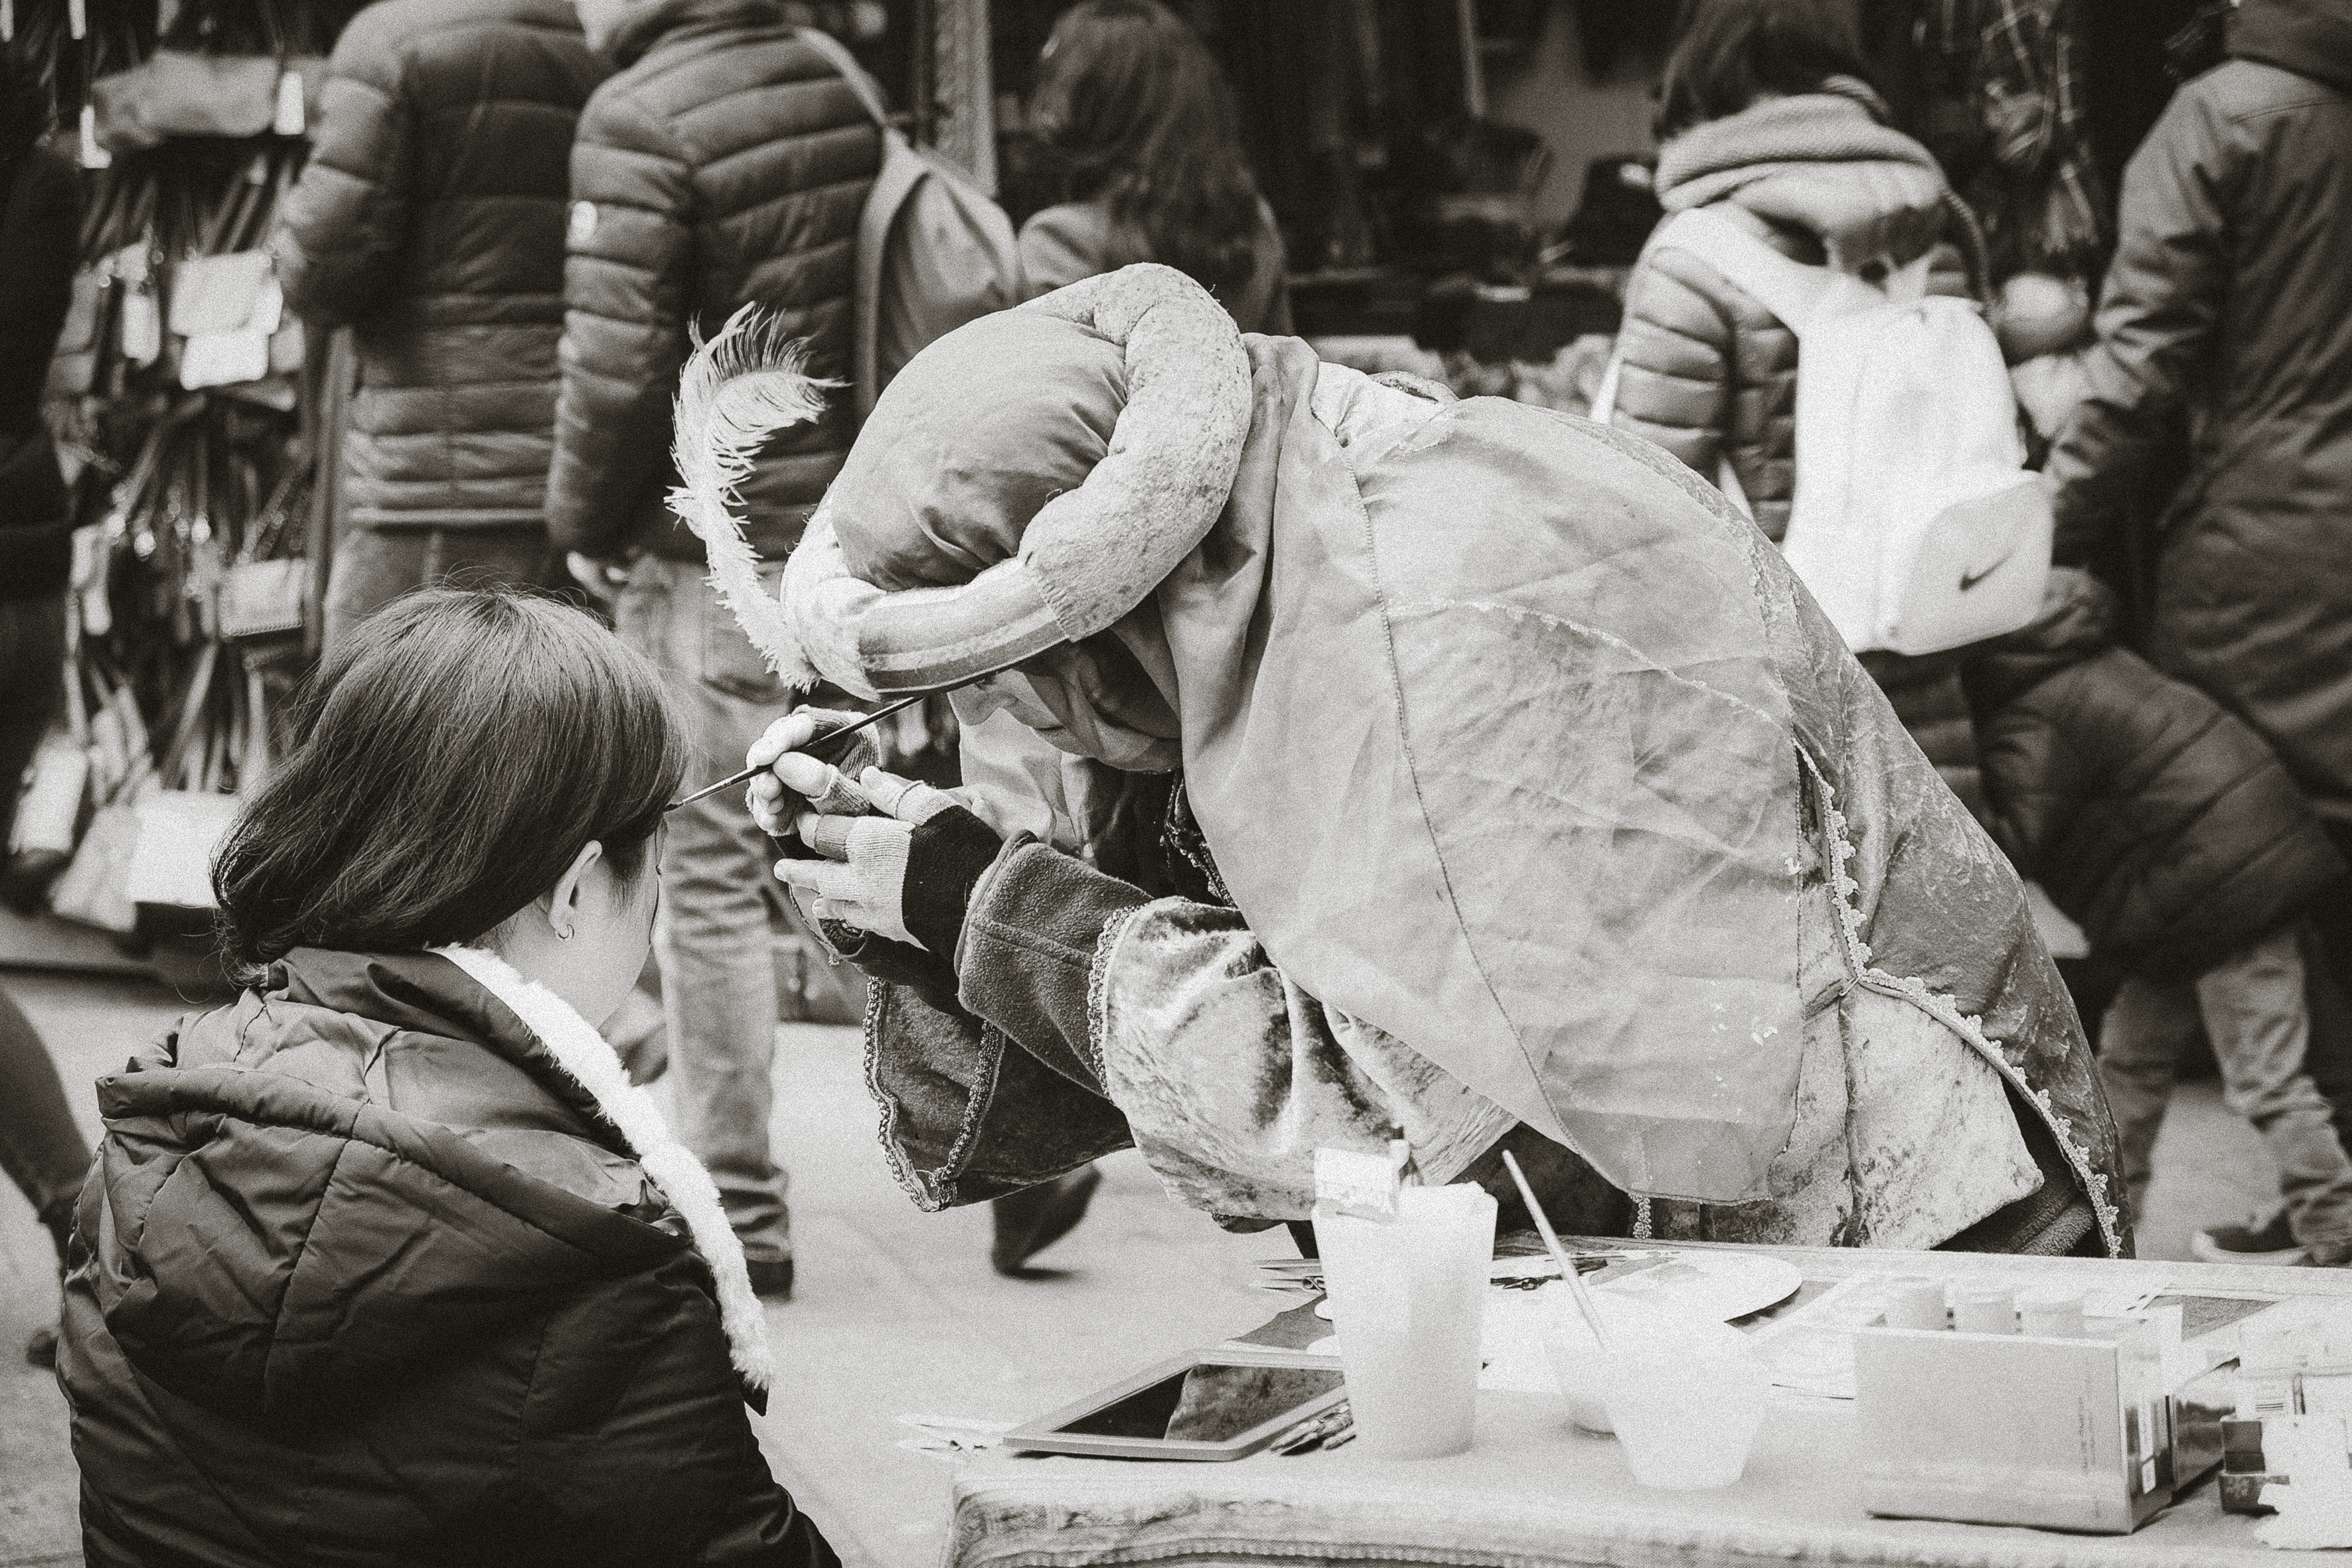
person, black and white, people, street, photography, urban, crowd, travel, fujifilm, italy, monochrome, bw, 2016, blackandwhite, blackwhite, art, temple, ngc, photograph, venezia, veneto, it, fuji, fujixt1, fujix, noireblanc, carnevale, italyvenezia, carnevale2016, monochrome photography